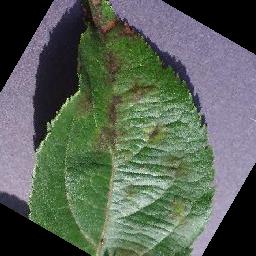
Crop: apple
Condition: scab